Hector Berlioz

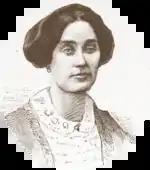
Marie Recio, later Berlioz's second wife

By this time Berlioz's marriage was failing. Harriet resented his celebrity and her own eclipse, and as Raby puts it, "possessiveness turned to suspicion and jealousy as Berlioz became involved with the singer Marie Recio". Harriet's health deteriorated, and she took to drinking heavily. Her suspicion about Recio was well founded: the latter became Berlioz's mistress in 1841 and accompanied him on his German tour.